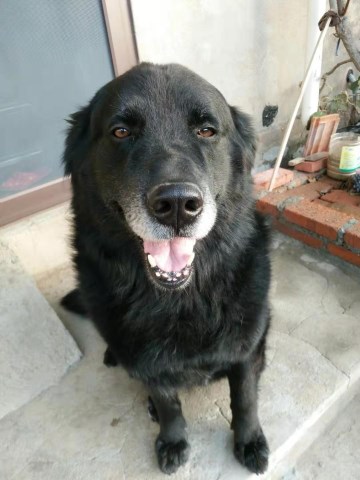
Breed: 3580-n000122-Labrador_retriever